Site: brandenburg
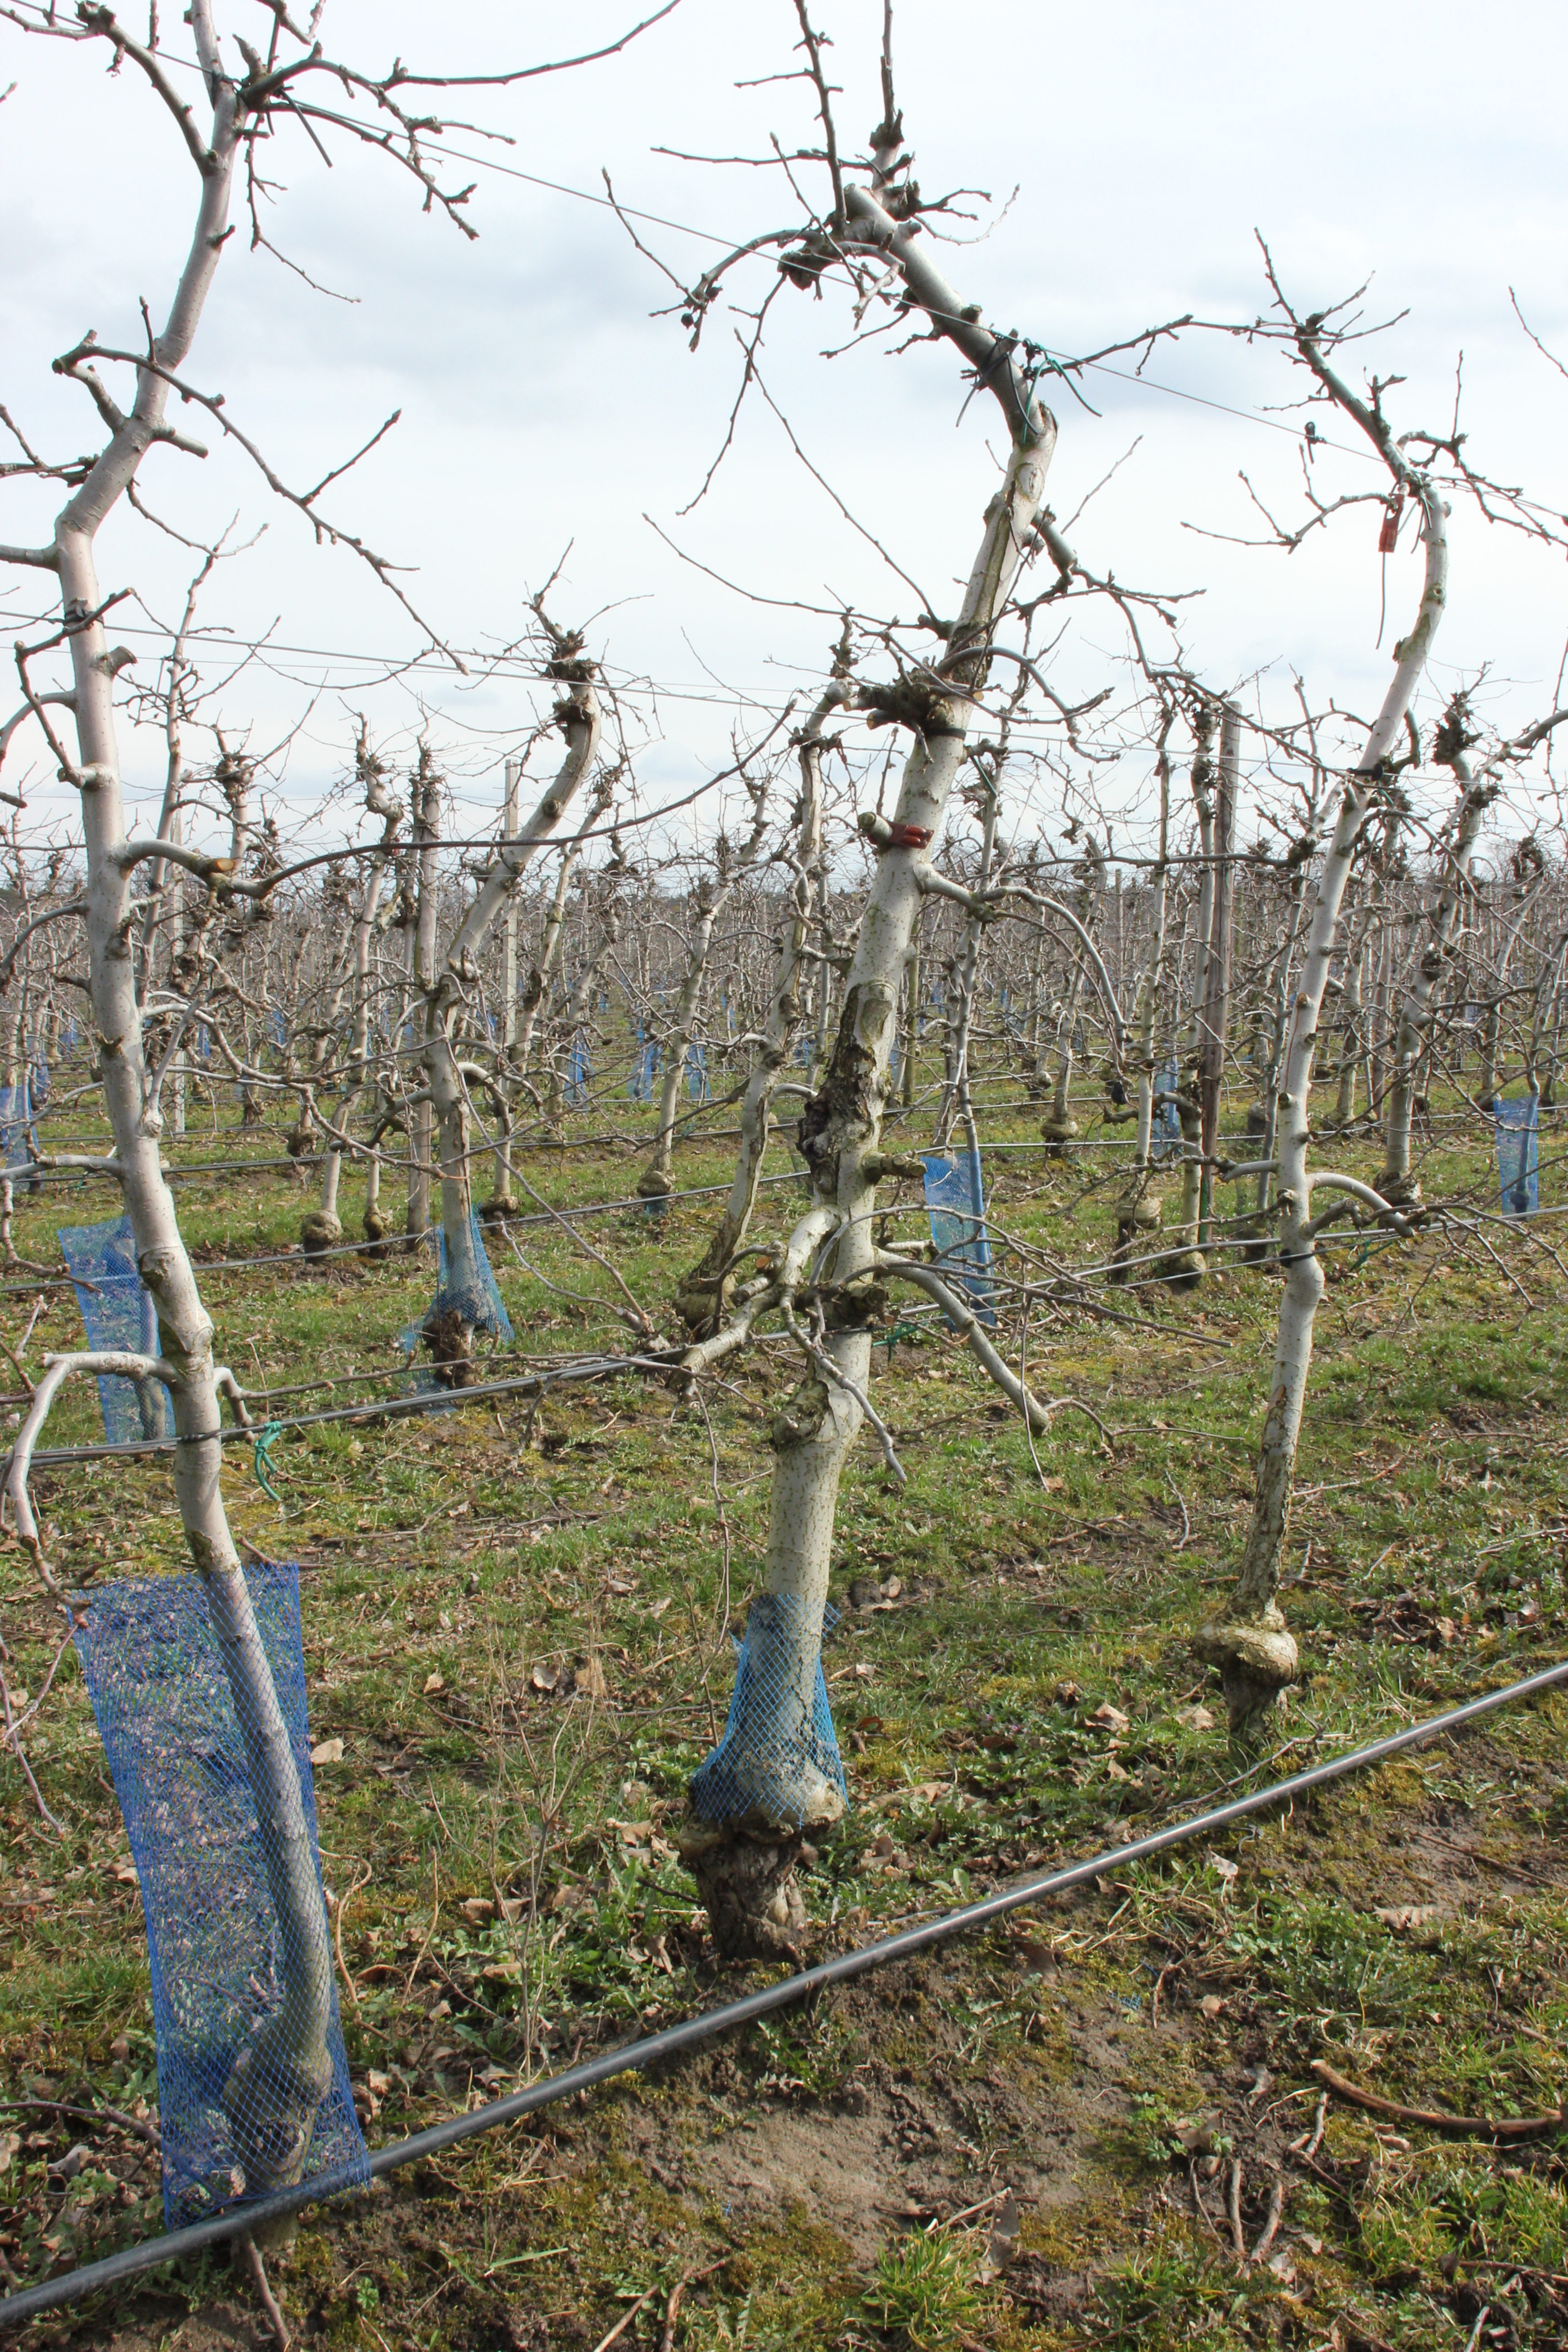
Growth stage (BBCH 01): Bud development